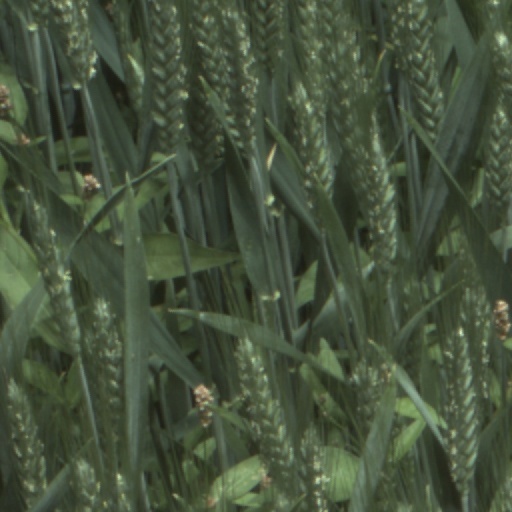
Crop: wheat